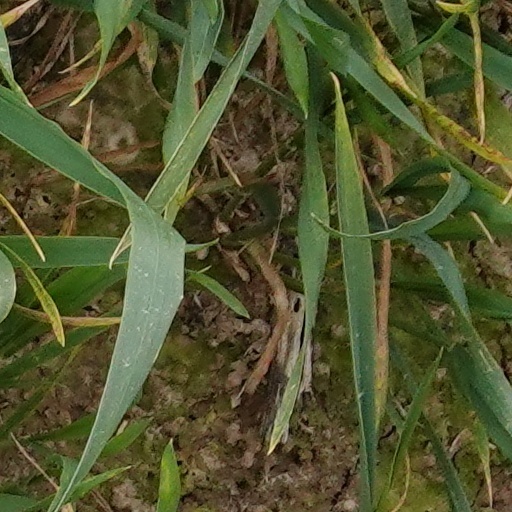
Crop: wheat